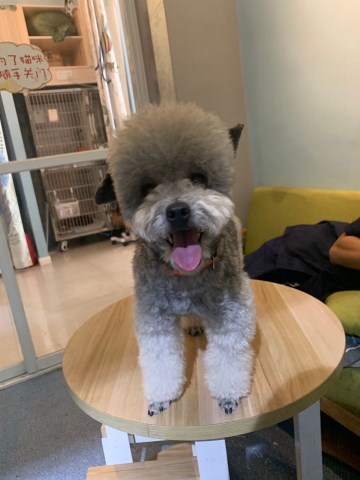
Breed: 2925-n000114-toy_poodle